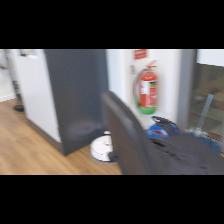
Label: NonHuman